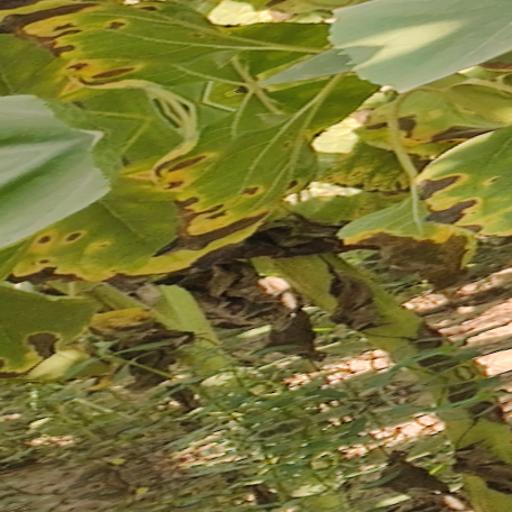
Label: Leaf_scars